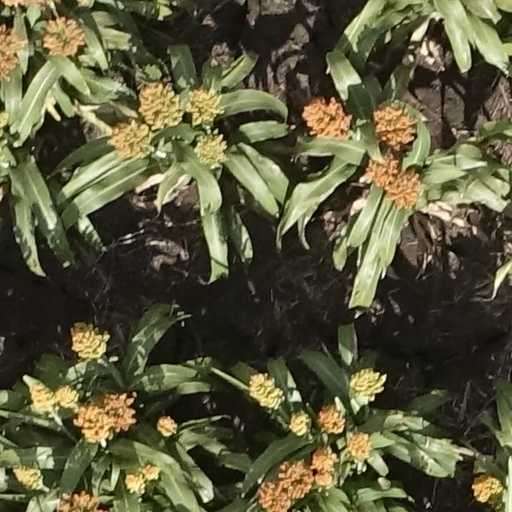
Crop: sorghum